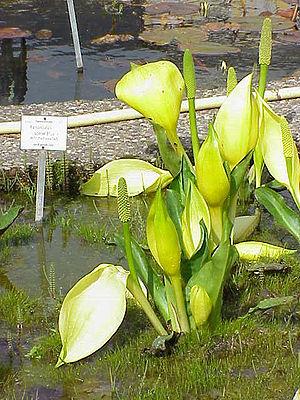
Lysichiton américain (Lysichiton americanus) Español: Aro de agua (Lysichiton americanus) Lietuvių: Amerikinis lizichitonas (Lysichiton americanus) Latviešu: Amerikas lizihitons (Lysichiton americanus)
Le lysichiton américain est une espèce de plante herbacée vivace de la famille des Araceae.